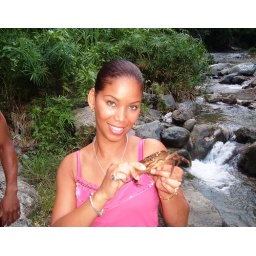
This crab was found under a rock in the river